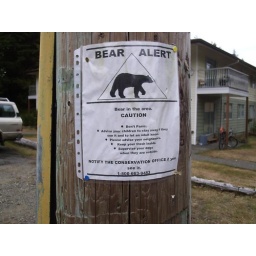
Beware of bear sign posted in Tofino!